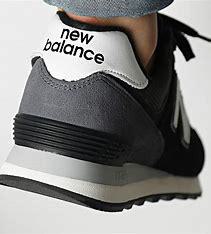
Brand: New
Model: Balance Lifestyle